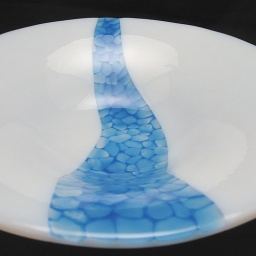
White, blue and clear glass, 11 inches wide by 2 1/2 inches deep.